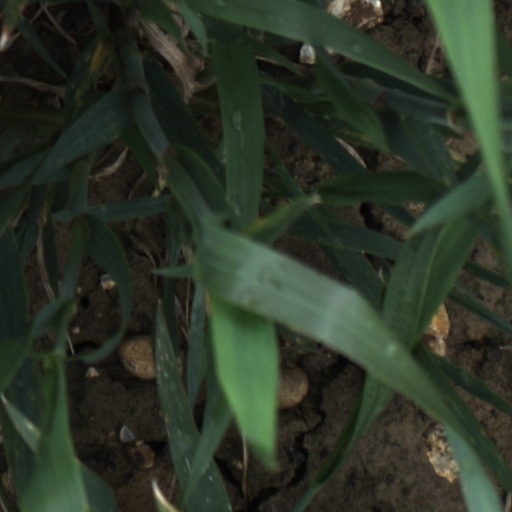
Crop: wheat